Railway brake

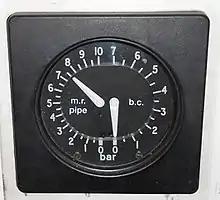
Driver's duplex air brake gauge: The left needle shows the pressure of the main reservoir pipe supplying the train, the right that of the brake cylinder, in bar.

In the early part of the 20th century, many British railways employed vacuum brakes rather than the railway air brakes used in much of the rest of the world. The main advantage of vacuum was that the vacuum can be created by a steam ejector with no moving parts (and which could be powered by the steam of a steam locomotive), whereas an air brake system requires a noisy and complicated compressor.